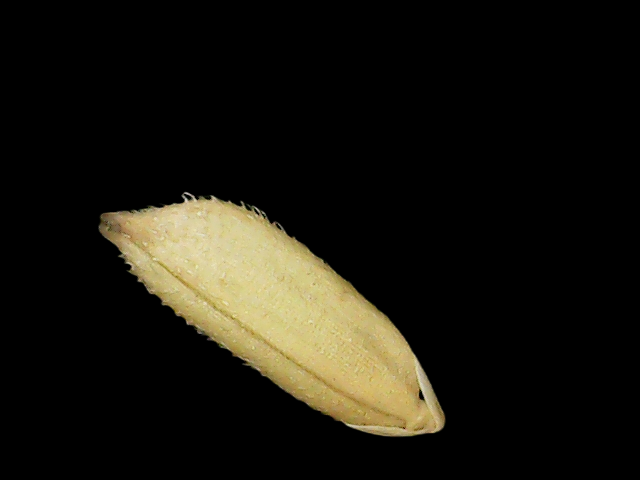
Rice variety: Binadhan23